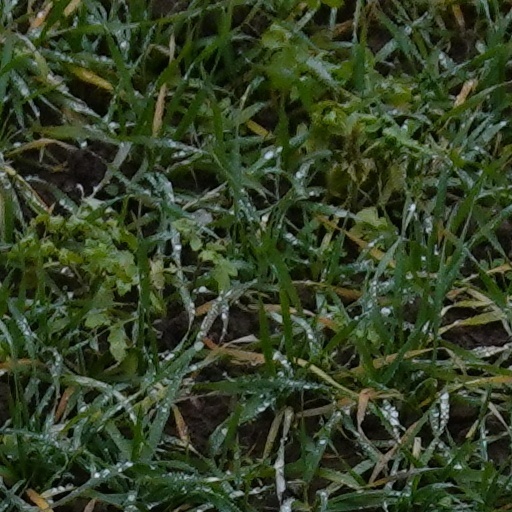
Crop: wheat